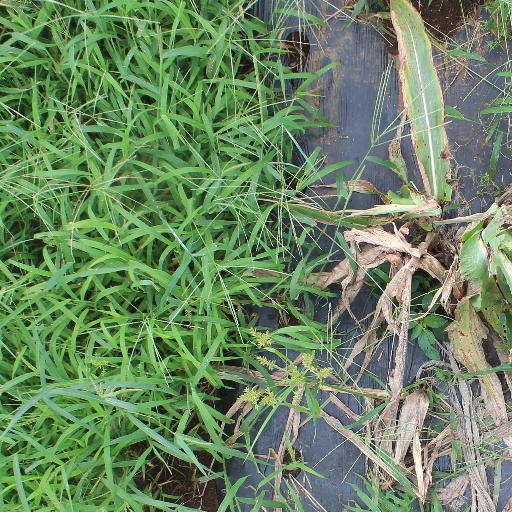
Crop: sorghum